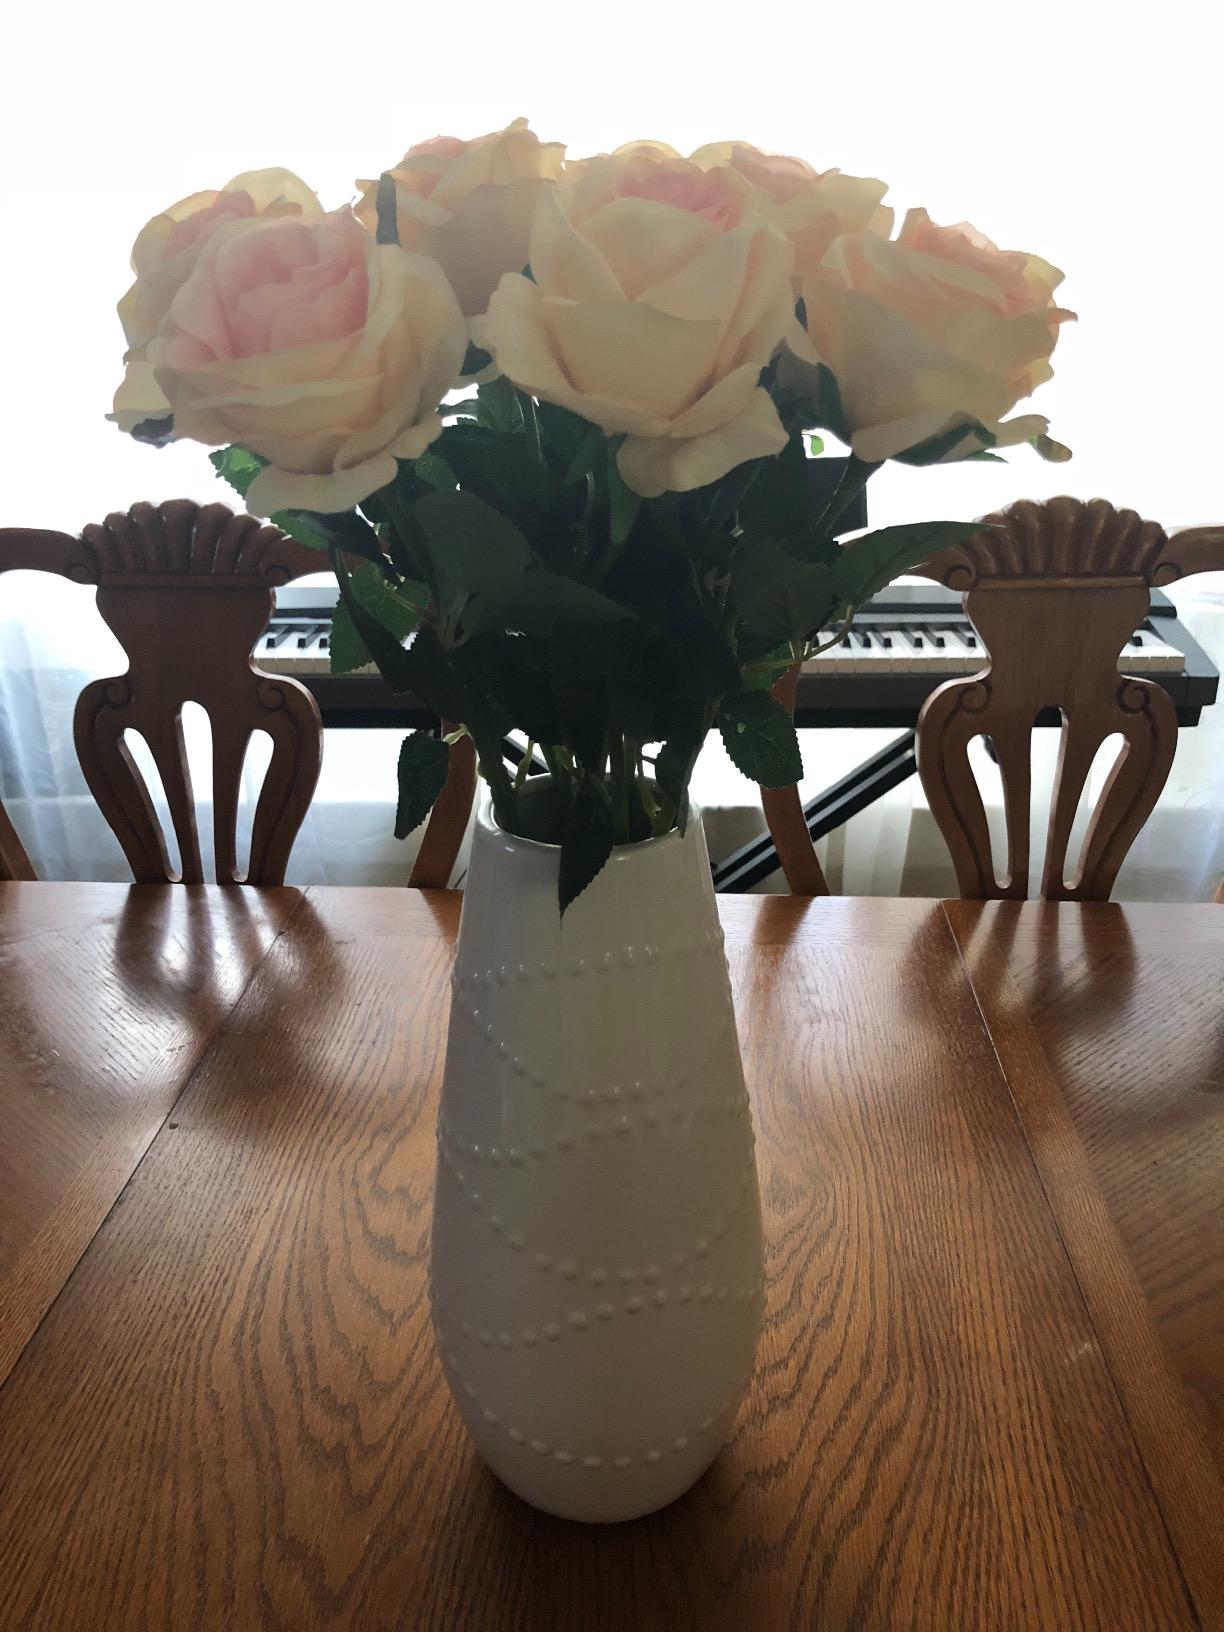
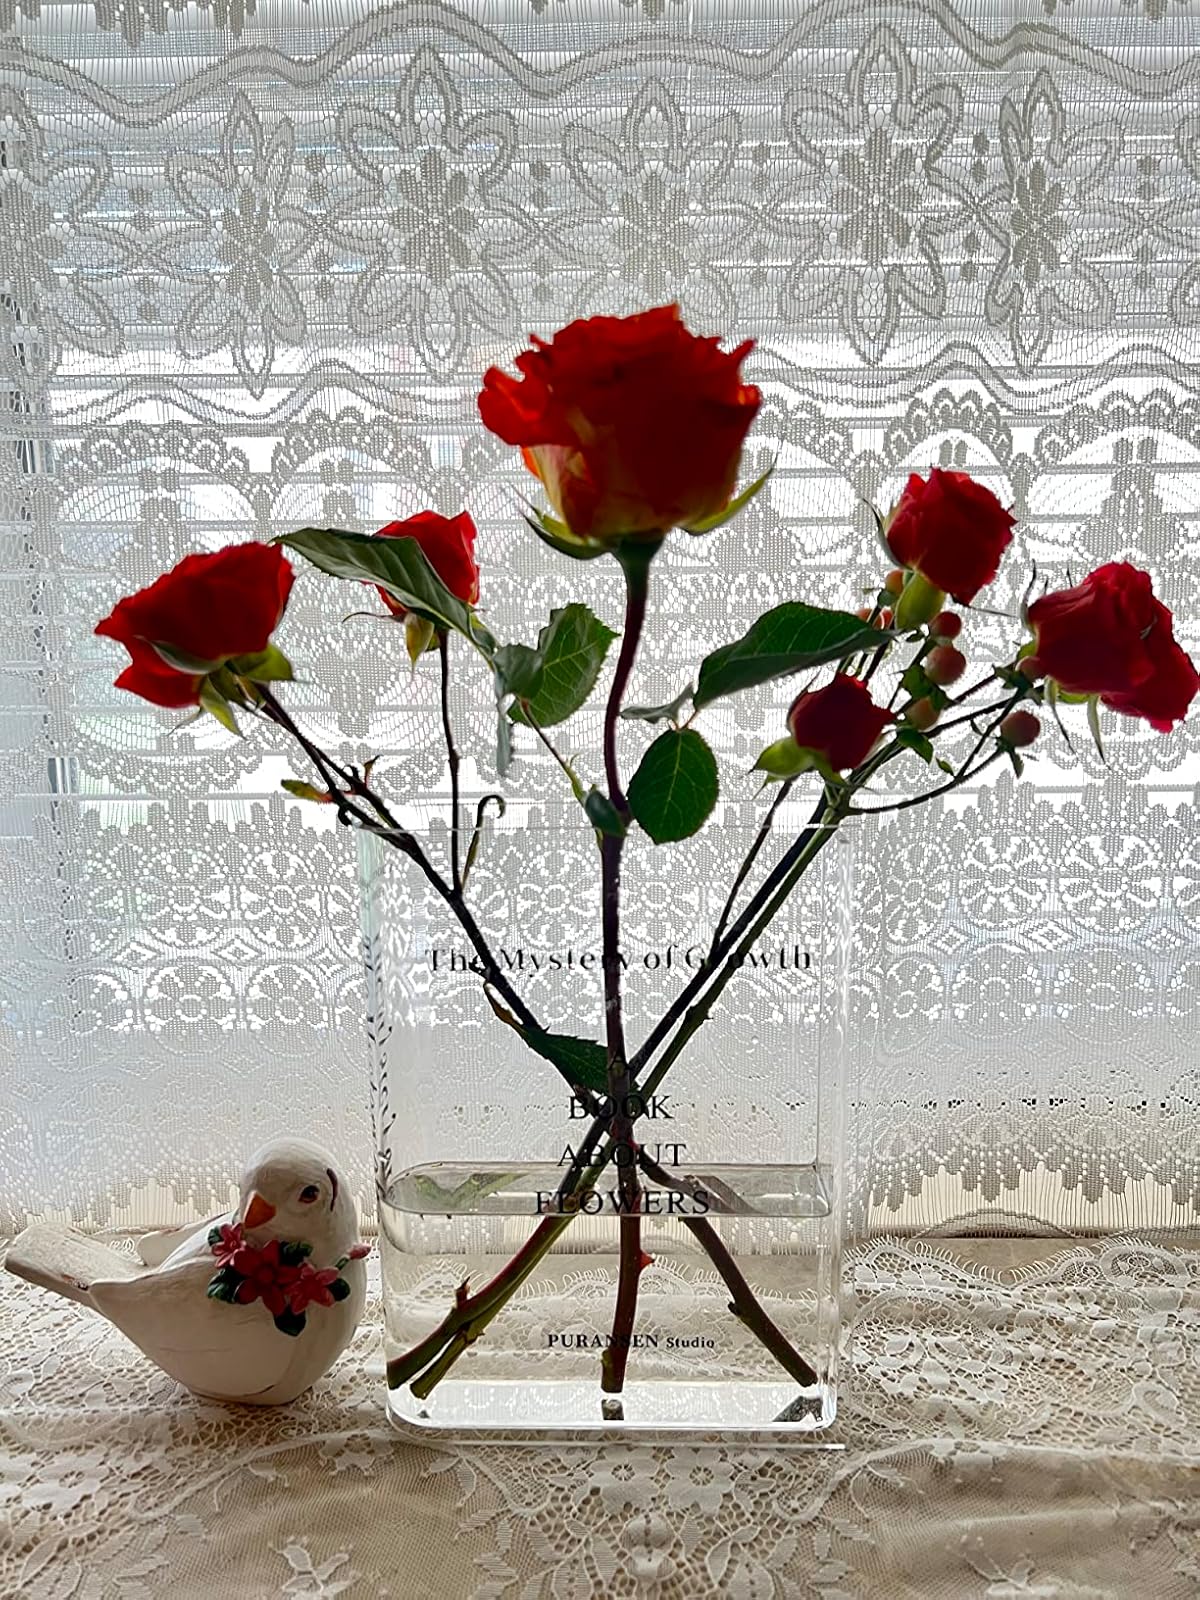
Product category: vase
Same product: no